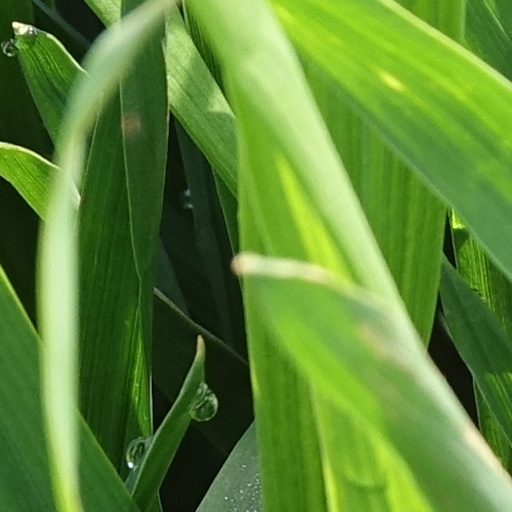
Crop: wheat